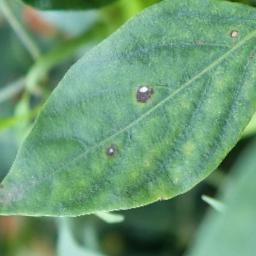
Label: cercospora